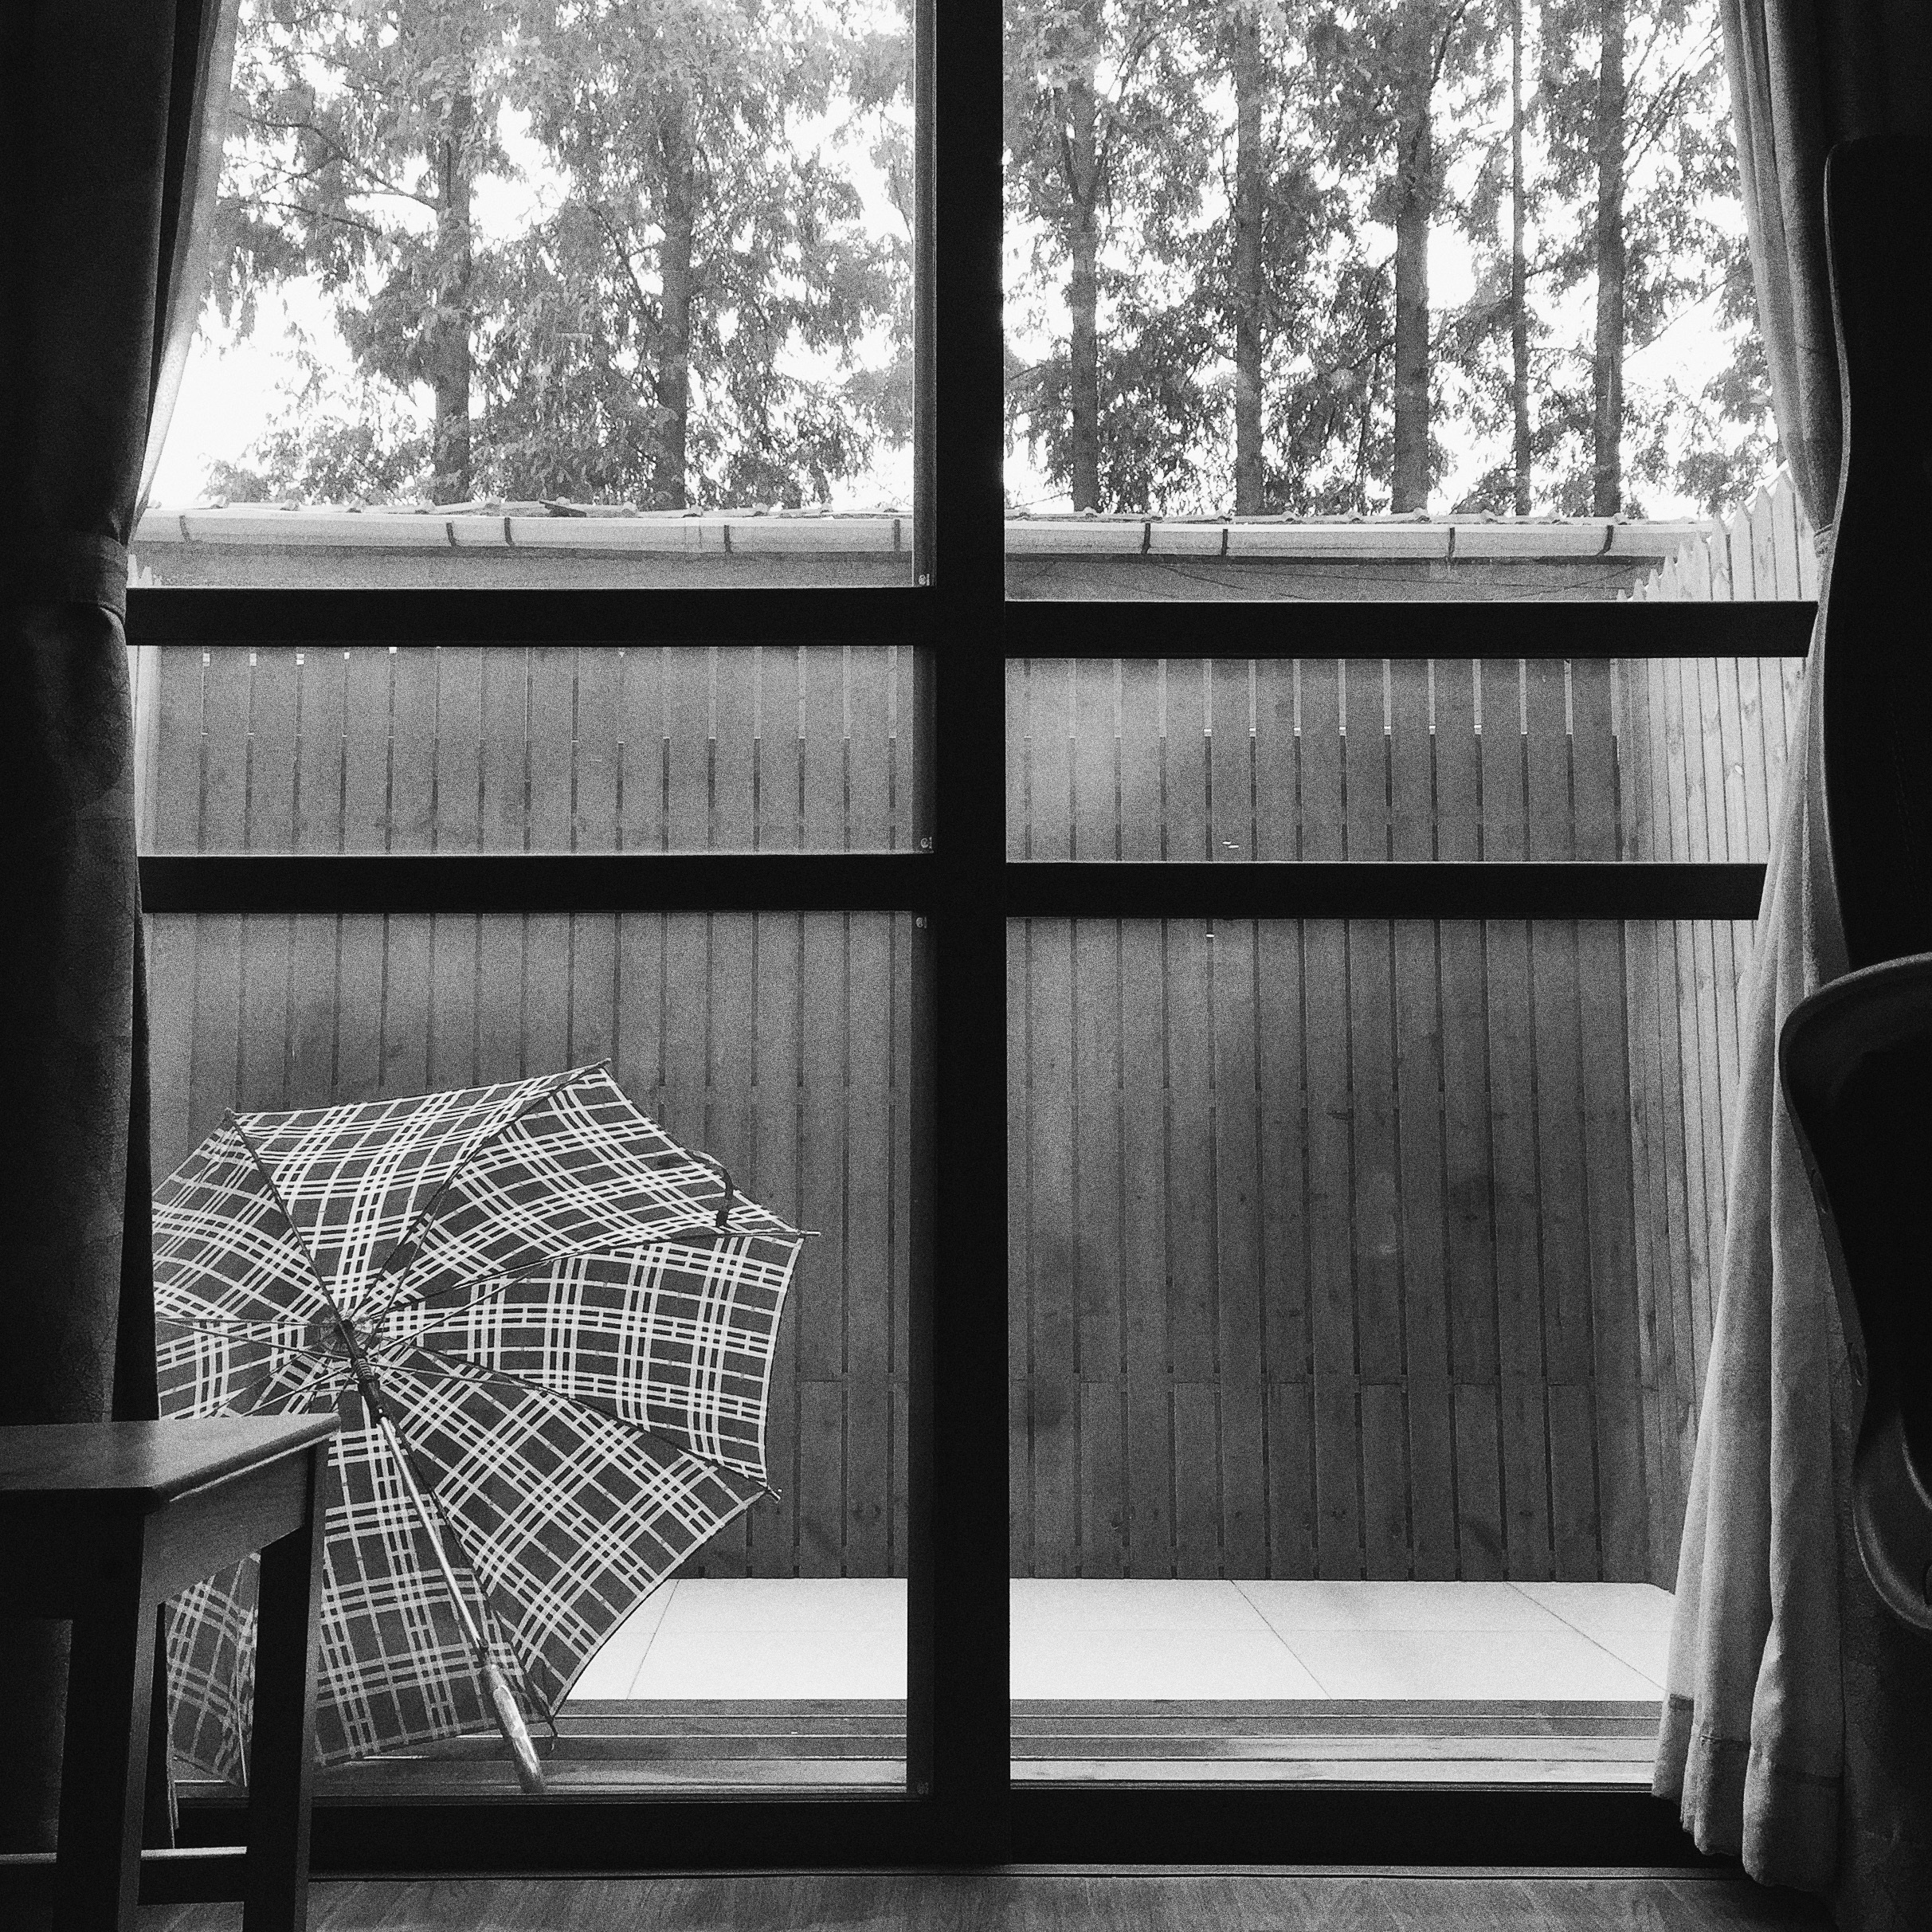
light, black and white, architecture, wood, white, photography, house, window, home, umbrella, black, furniture, monochrome, door, interior design, design, symmetry, photograph, fences, shape, it's raining, monochrome photography, the yard, window covering